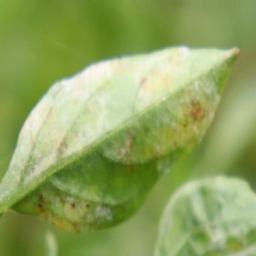
Label: powdery mildew